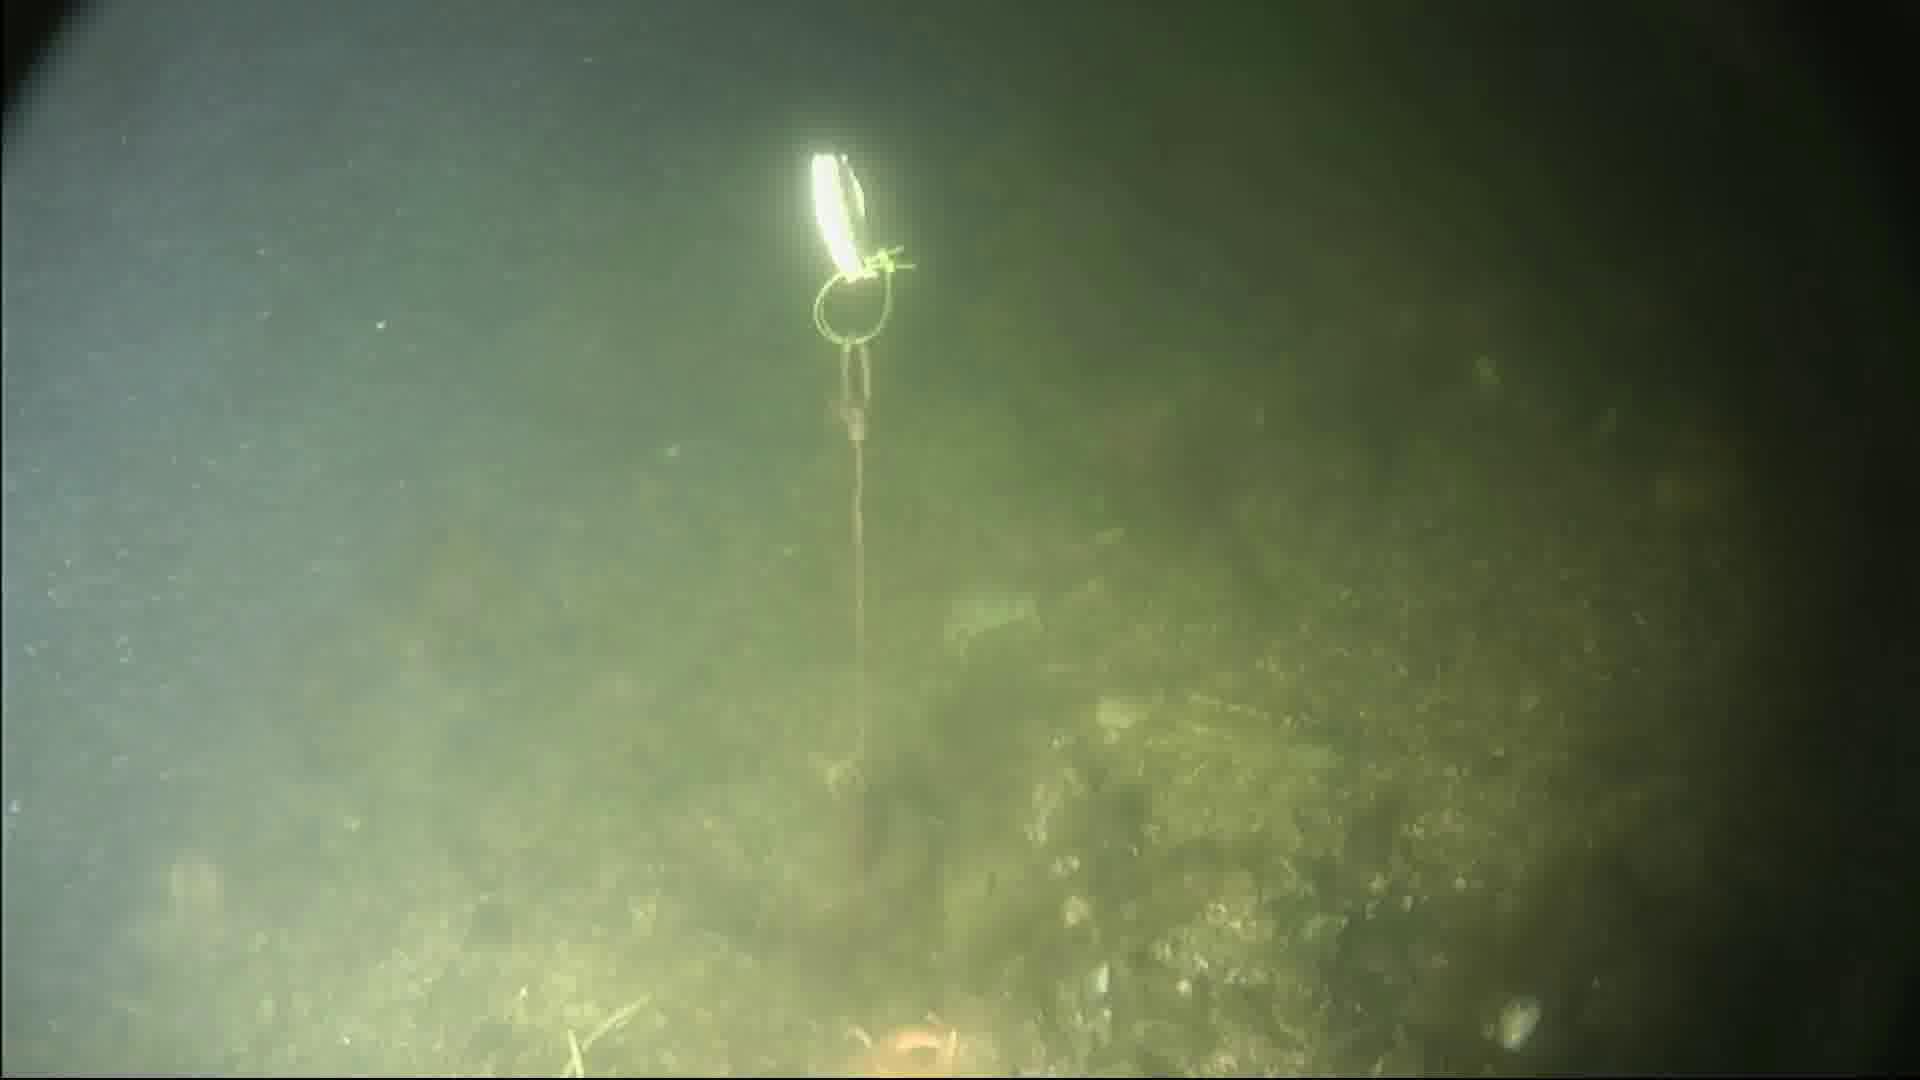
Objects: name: starfish
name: crab